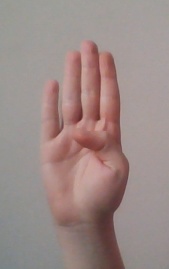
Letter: kaaf